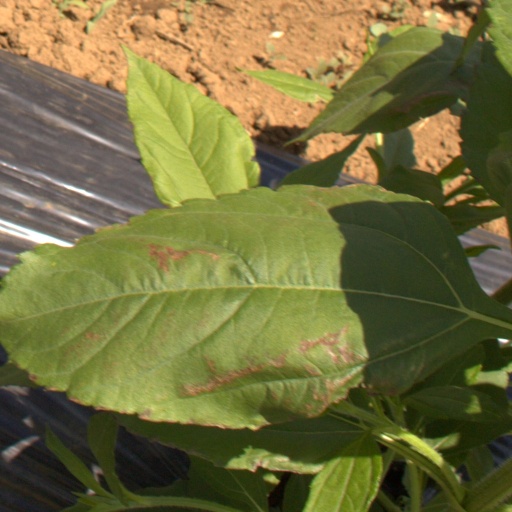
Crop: Jerusalem artichoke